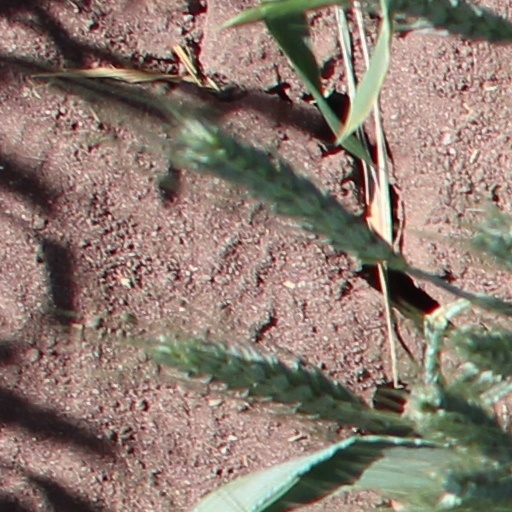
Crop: wheat